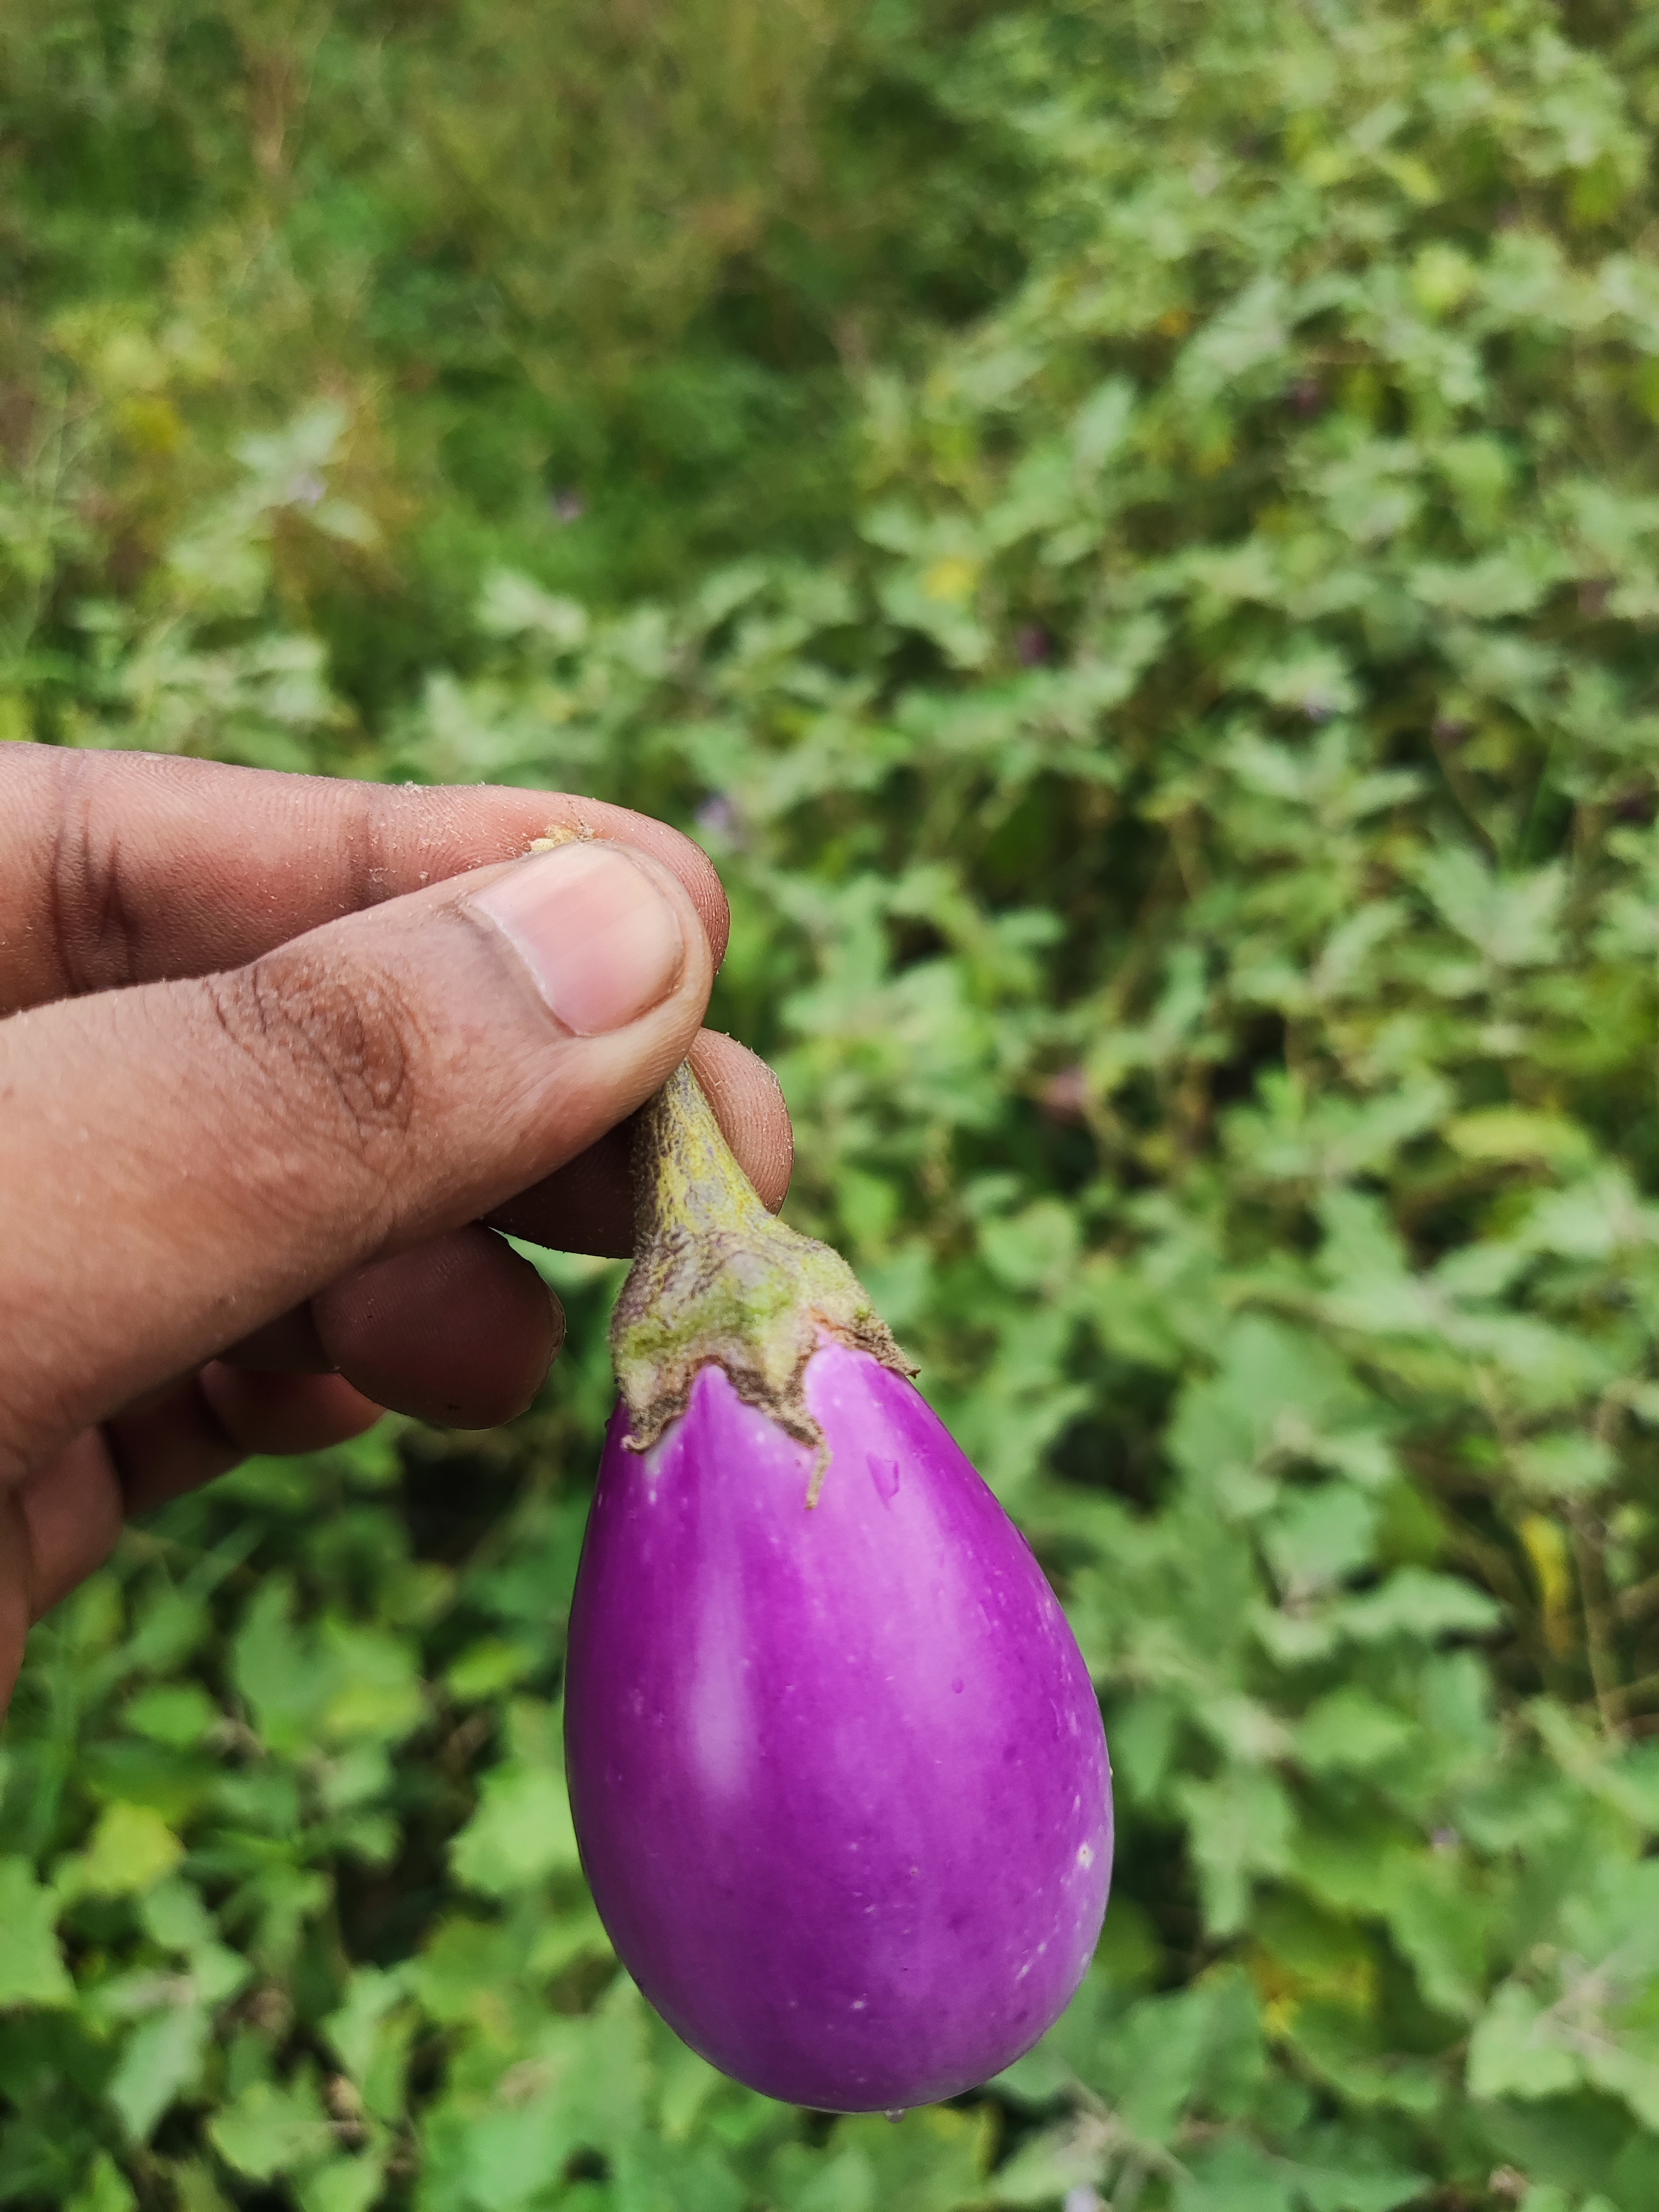
Label: Healty Brinjal